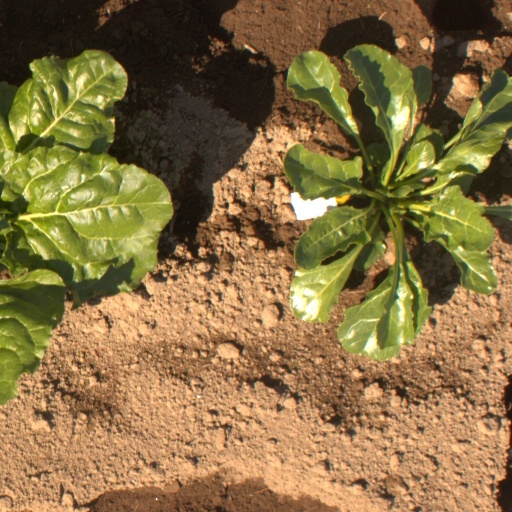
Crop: sugar beet